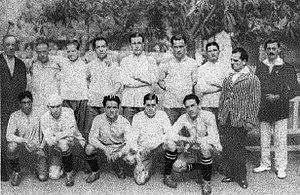
L'équipe d'Uruguay de football est la sélection de joueurs uruguayens représentant le pays lors des compétitions internationales de football masculin, sous l'égide de l'Association uruguayenne de football. La sélection uruguayenne est surnommée la Celeste.
Le Championnat sud-américain de football de 1920 est la quatrième édition du championnat sud-américain de football des nations, connu comme la Copa América depuis 1975, qui a eu lieu à Valparaíso au Chili du 11 septembre au 3 octobre 1920.